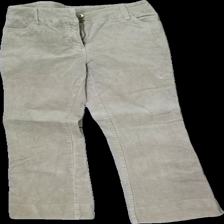
View: front
Type: Trousers
Category: Ladies
Brand: Kappahl
Colors: Beige
Material: 100% Cotton
Cut: Regular
Size: 36
Season: All
Price range: 50-100
Recommended usage: Reuse
Description: Beige trousers